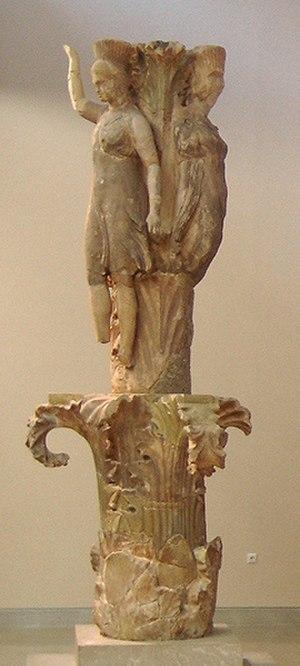
La Colonne aux Acanthes, également connue comme les Danseuses de Delphes, Musée national archéologique de Delphes. Italiano: La ""Colonna di acanto"", nota anche come ""Le danzatrici di Delfi"", opera ellenistica oggi nel Museo nazionale archeologico di Delfi, Grecia."
Praxitèle, né vers 395 av. J.-C., mort avant 326 av. J.-C., est dès l'Antiquité l'un des plus célèbres sculpteurs grecs. Varron écrit ainsi : « Grâce à l'excellence de son talent, Praxitèle n'est inconnu d'aucun homme un tant soit peu cultivé ». On place l'œuvre de Praxitèle dans la période du « second classicisme », auprès d'autres grands sculpteurs grecs comme Léocharès, Scopas, et Lysippe, qui reprennent les modèles de la période classique tout en renouvelant la représentation en apportant une réponse aux canons classiques établis par les œuvres de Polyclète, visible notamment dans de nouvelles recherches stylistiques, l'émergence de nouveaux types, et une nouvelle pondération.
Les Danseuses de Delphes, également connues sous le nom de Colonne aux acanthes, sont trois figures en haut-relief surmontant une colonne d'acanthes trouvées près du sanctuaire d'Apollon pythien à Delphes. Elles sont conservées au musée national archéologique de Delphes. L'œuvre a inspiré à Claude Debussy le premier de ses Préludes.